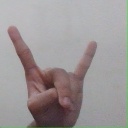
अक्षर: श